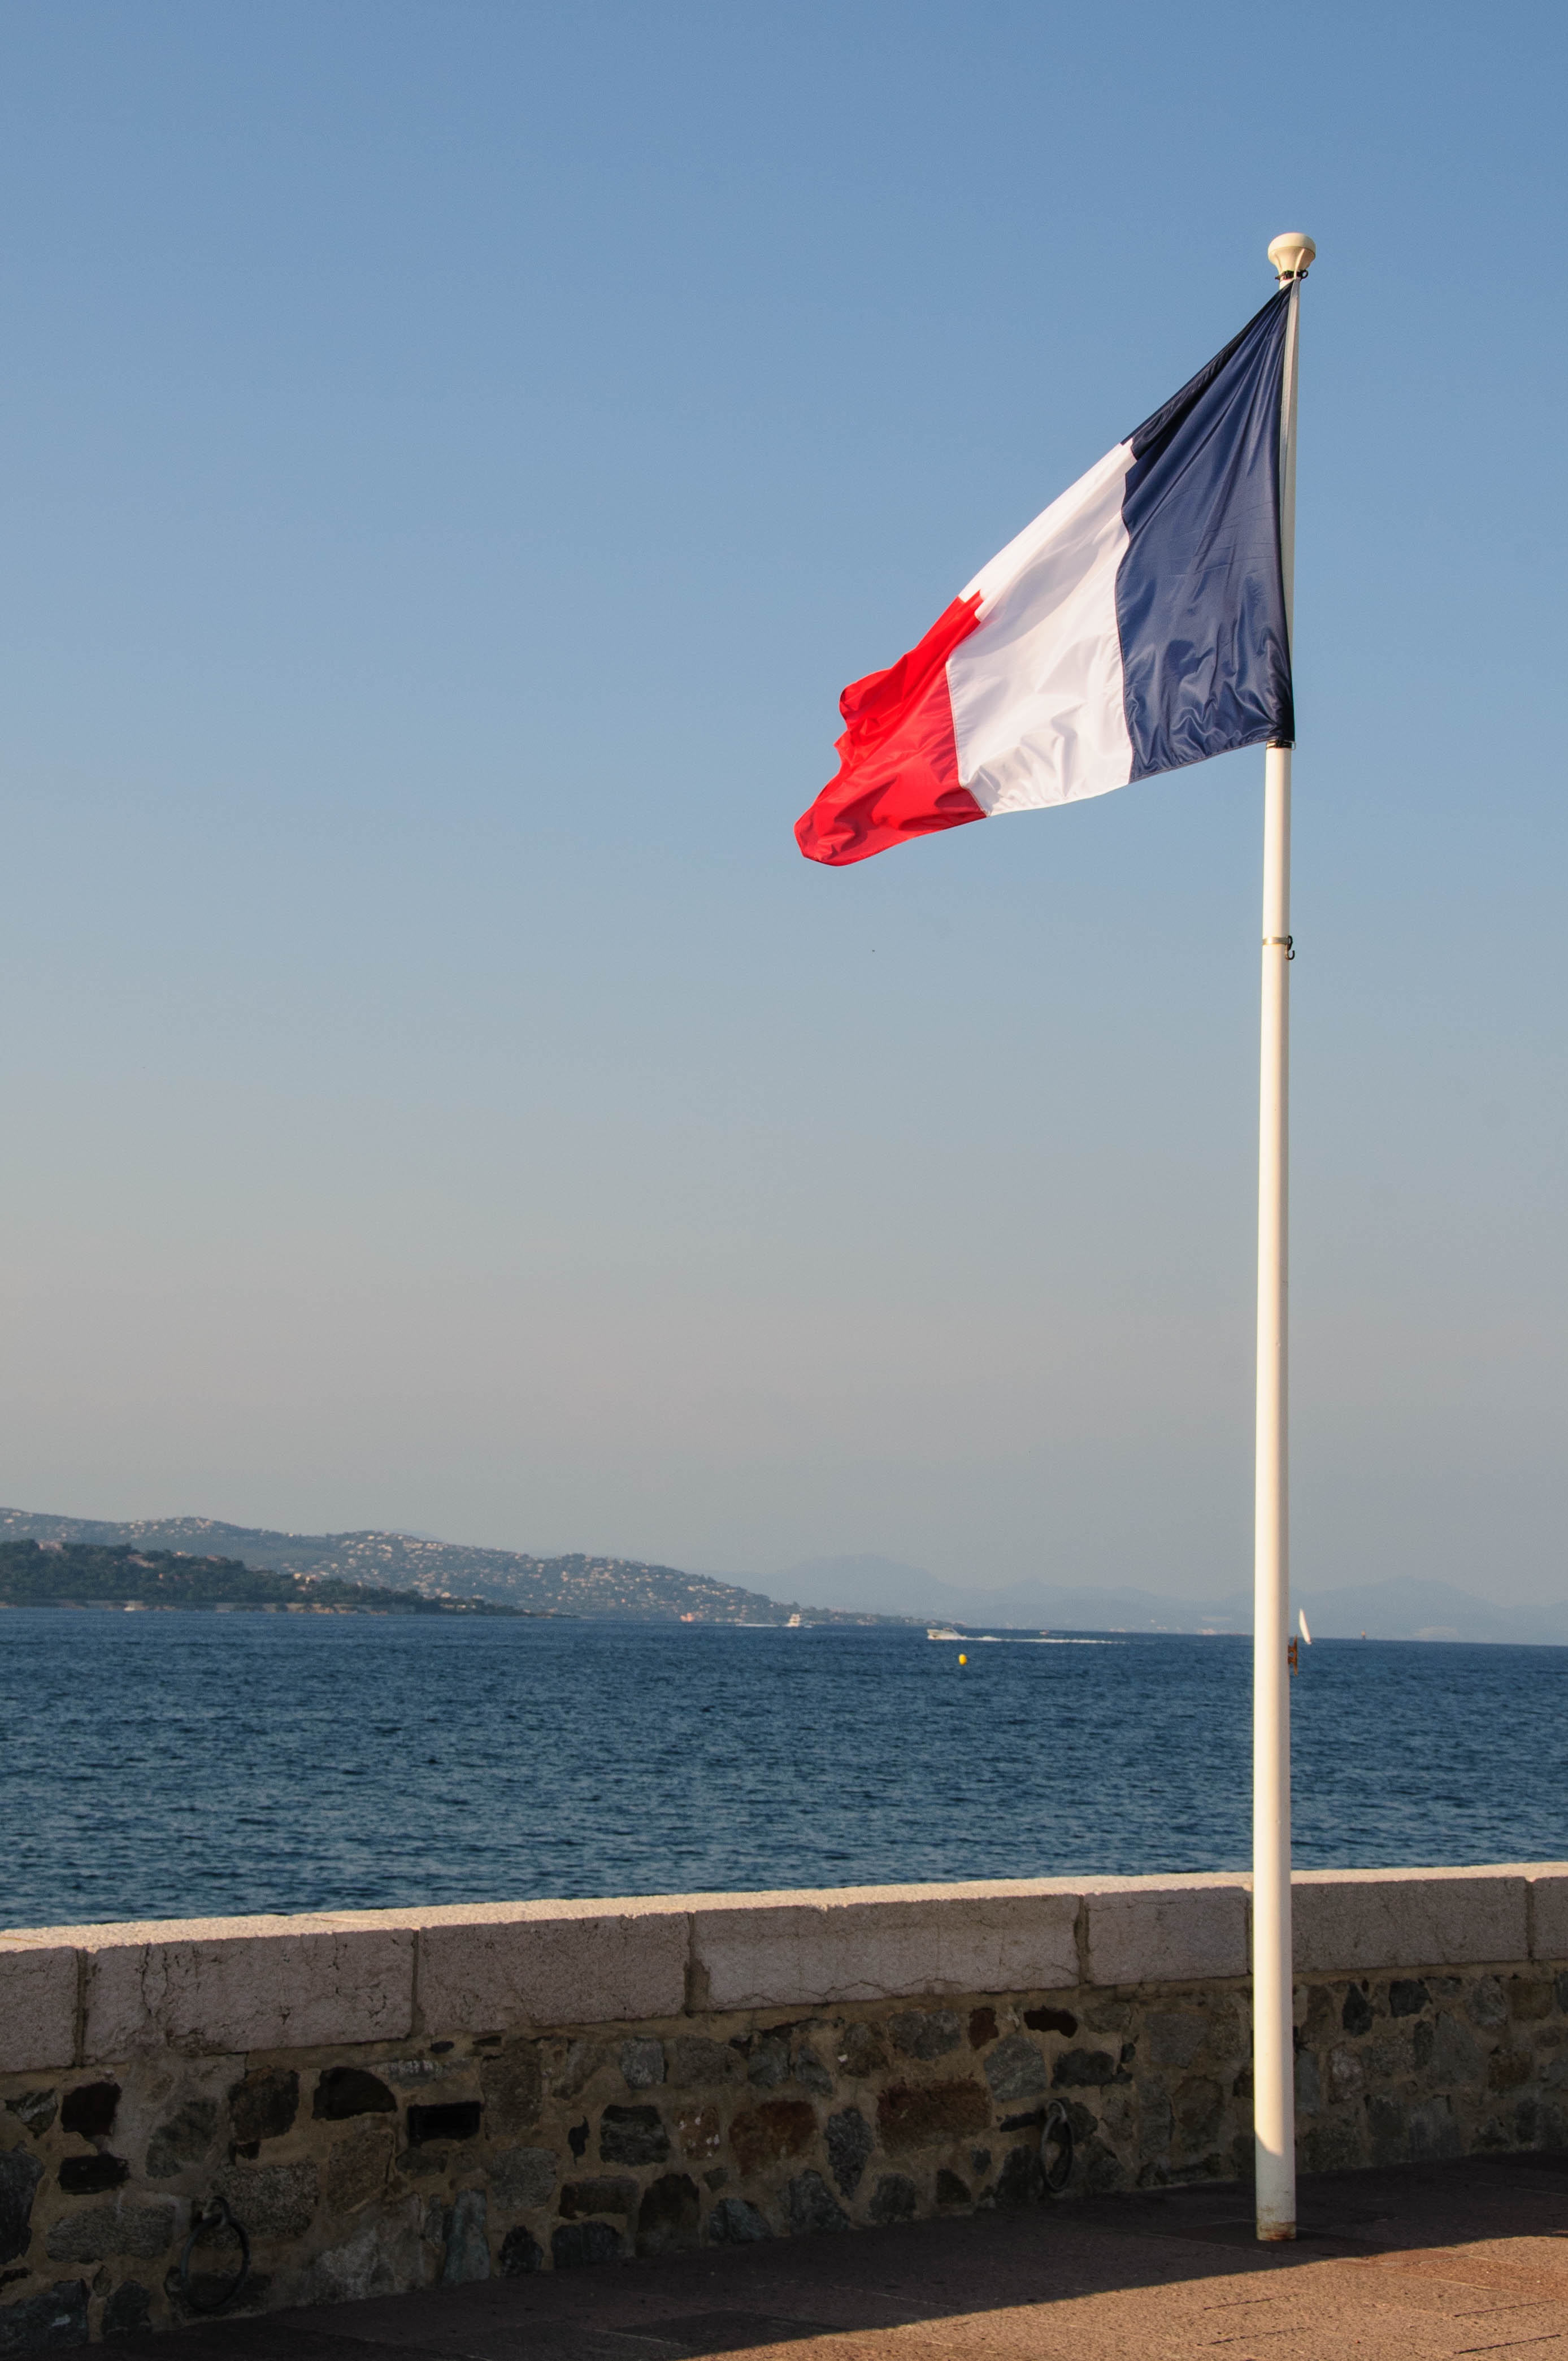
beach, sea, coast, ocean, wind, vacation, france, flag, kai